Helicopter

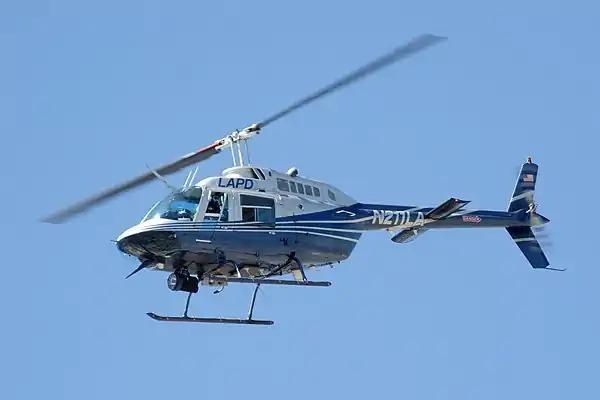
A Bell 206 helicopter operated by the Los Angeles Police Department Air Support Division

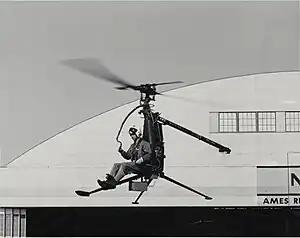
1956 Hiller YROE-1 one-man "Rotorcycle" being tested at NASA Ames Research Center

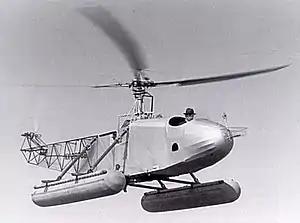
Sikorsky's V-300, 1937

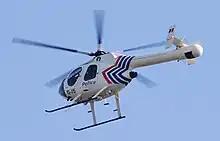
MD 520N NOTAR

A helicopter is a type of rotorcraft in which lift and thrust are supplied by horizontally spinning rotors. This allows the helicopter to take off and land vertically, to hover, and to fly forward, backward and laterally. These attributes allow helicopters to be used in congested or isolated areas where fixed-wing aircraft and many forms of short take-off and landing (STOL) or short take-off and vertical landing (STOVL) aircraft cannot perform without a runway.